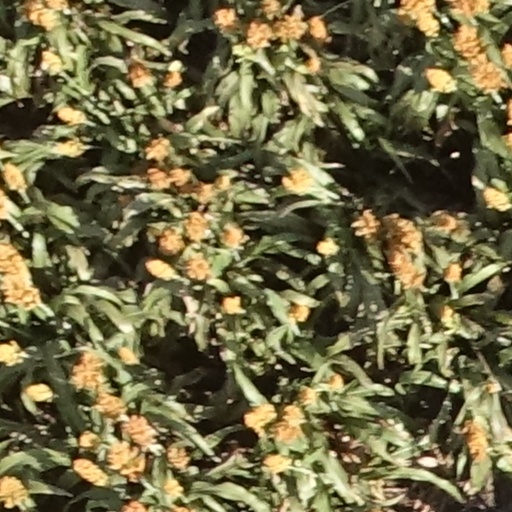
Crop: sorghum